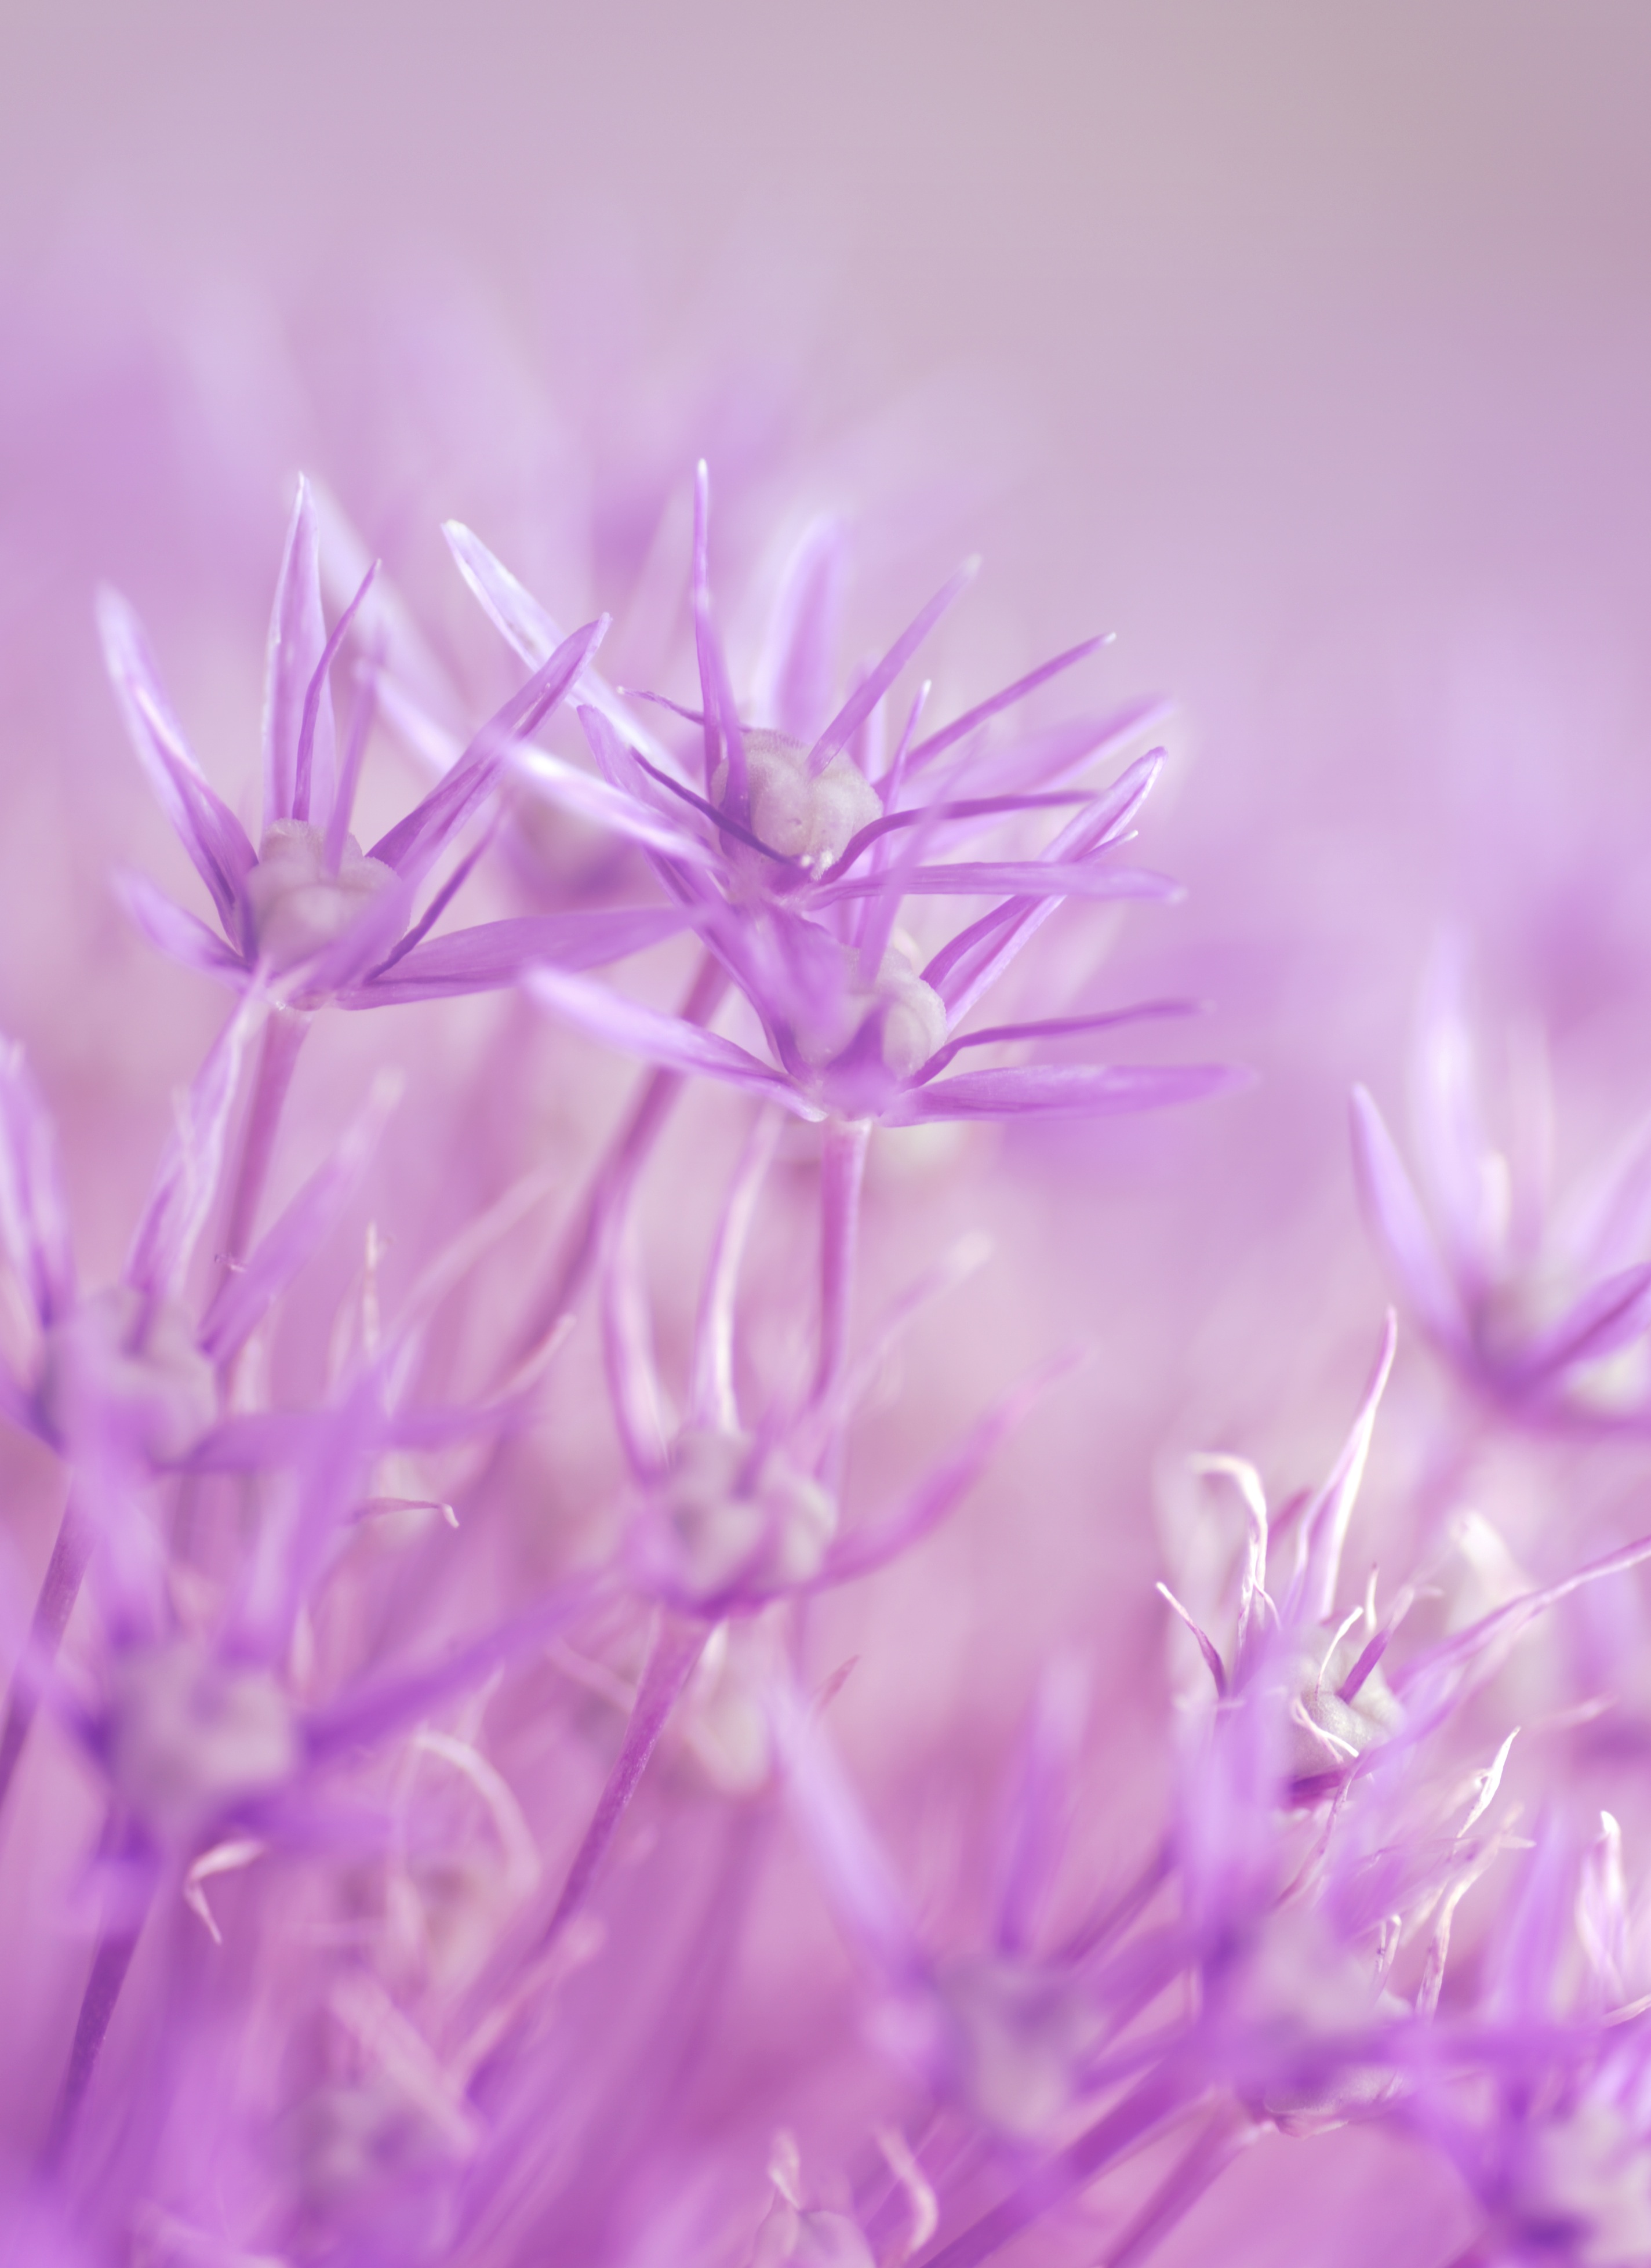
nature, branch, blossom, plant, flower, purple, petal, spring, macro, pink, flora, lavender, flowers, lilac, magical, fairy, purple flower, macro photography, fairies, flowering plant, girly, plant stem, land plant, english lavender, magic garden